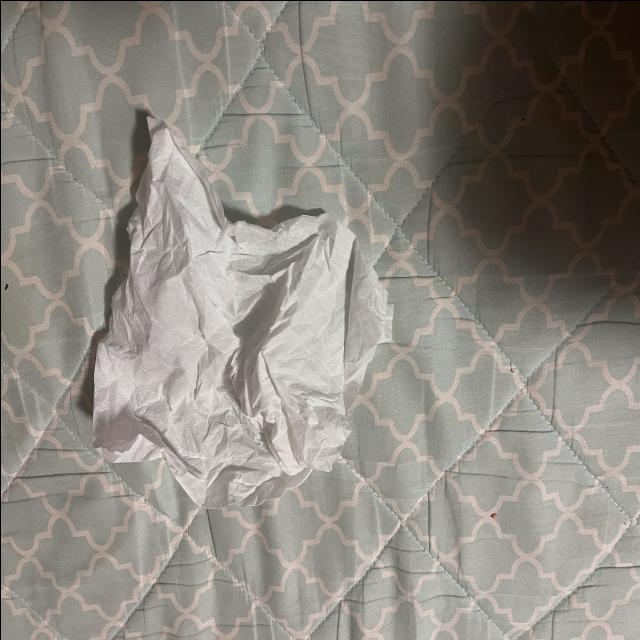
Label: tissues